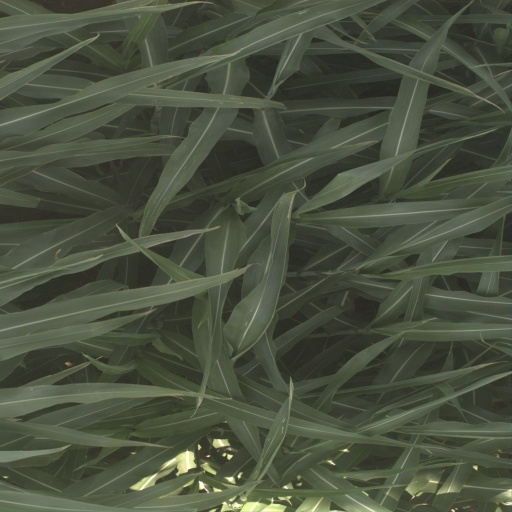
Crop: sorghum